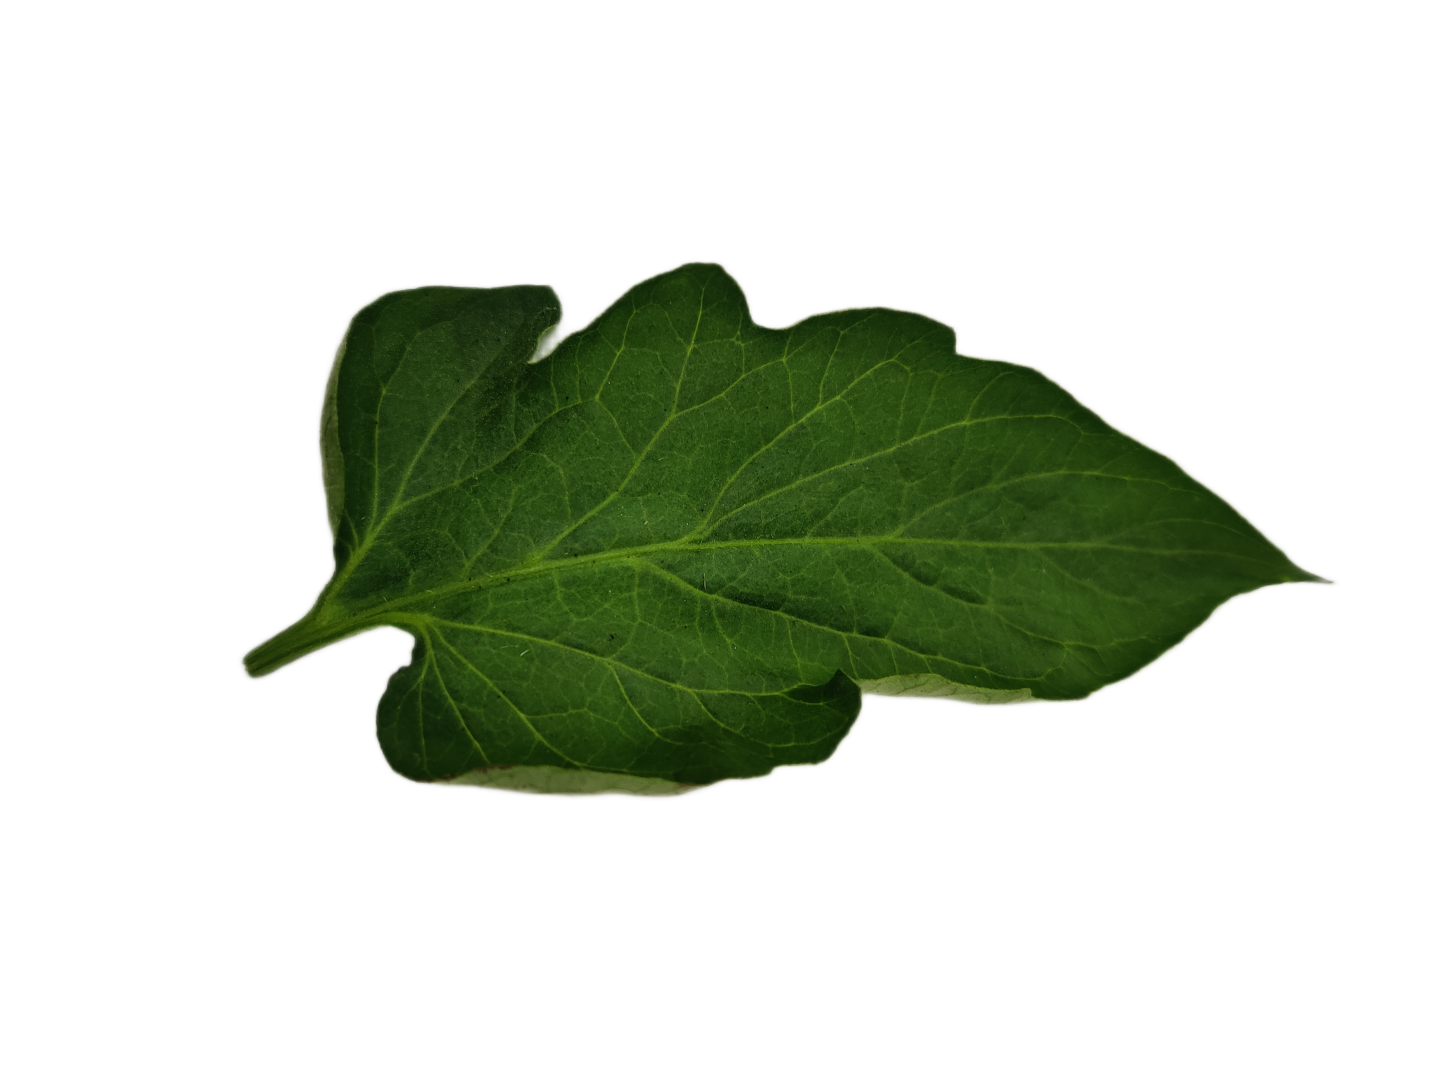
Crop: Tomato
Label: Mosaic